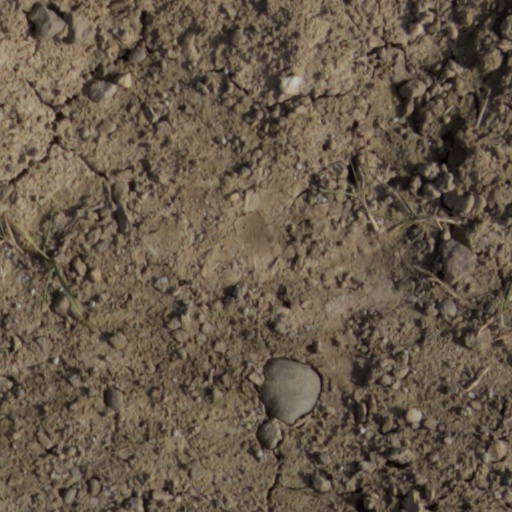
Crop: wheat